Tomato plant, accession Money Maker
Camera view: bottom (45 deg); turntable rotation: 0 degrees
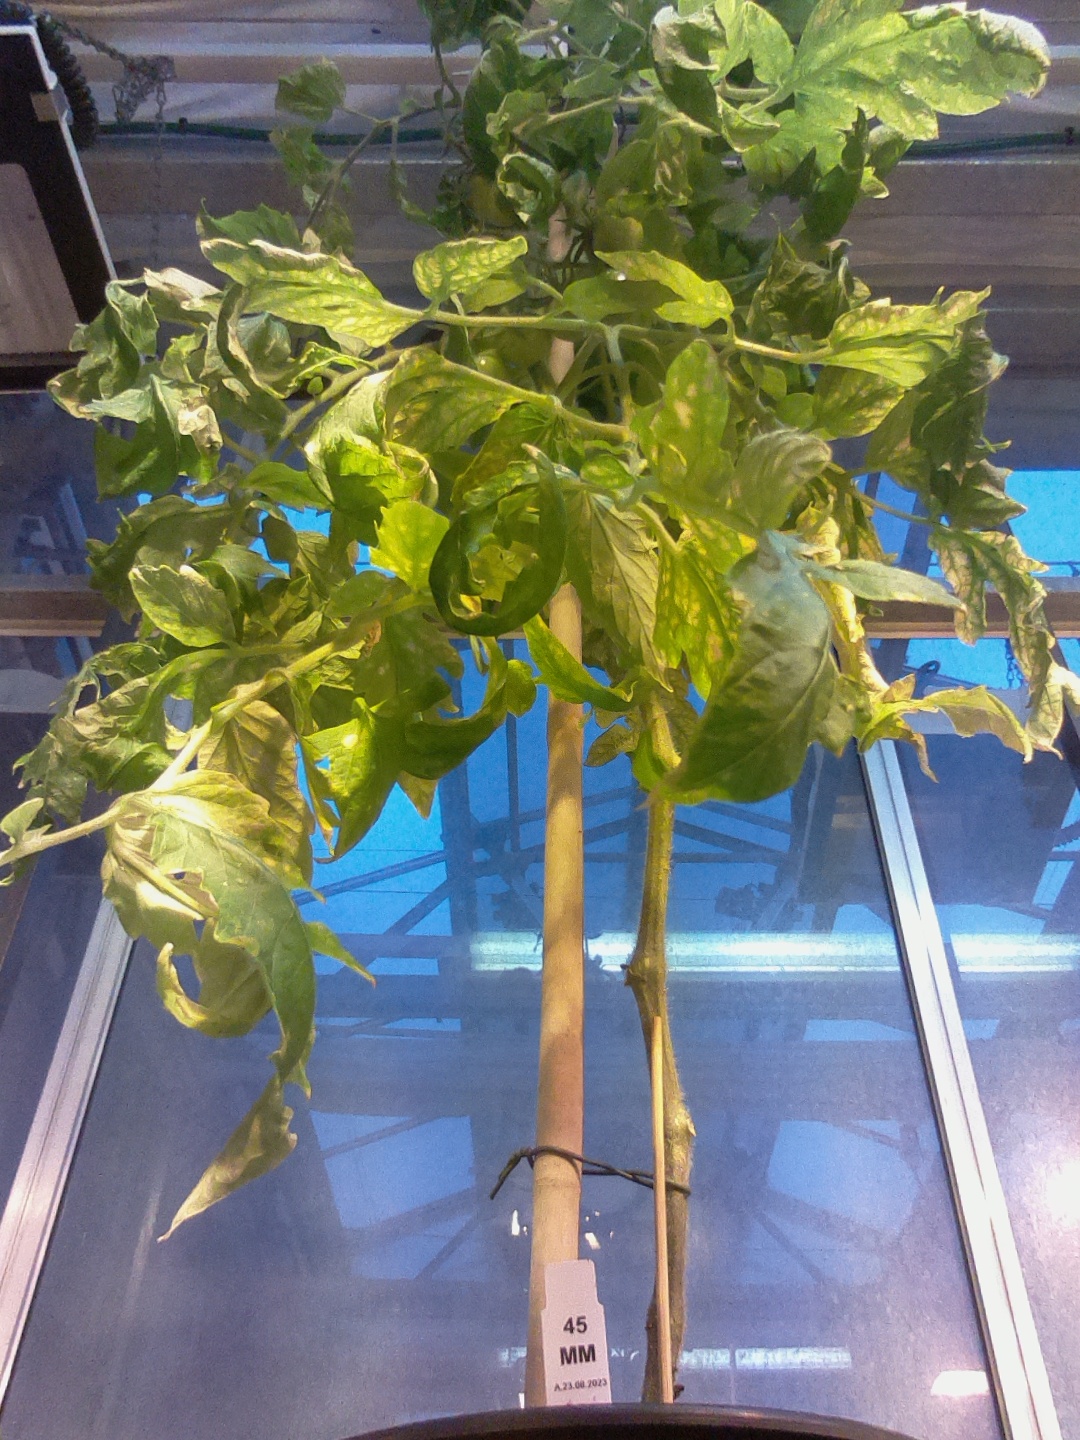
BBCH growth stage 78: 80% -90% of final fruit size